Huarochirí Manuscript

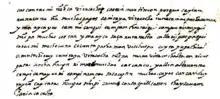
Ending of chapter 1: Prayer to Coniraya Viracocha

The first chapter records the sequence of principal huacas. Huacas would battle for this title, which allowed them to transmit life force to humans. The first huacas mentioned are the ancient Yanañamca and Tutañamca, of which little is known. They were overthrown by Huallallo Carhuincho, who was the first to transmit life force to humans. In his time, the region had red and yellow parrots, the harvest could take place five days after sowing, and people would come back to life five days after dying. This reincarnation meant that the population grew rapidly and people had to migrate into the mountains to find a place to live. Huallallo only allowed two children per family, one of which he would eat.